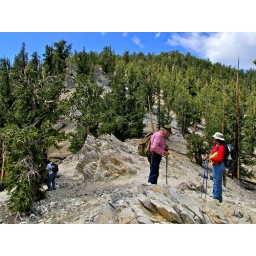
Nick Shah, Peter Ireland and Jyoti Shah in the ancient bristlecone pine forest along the Methuselah Trail.